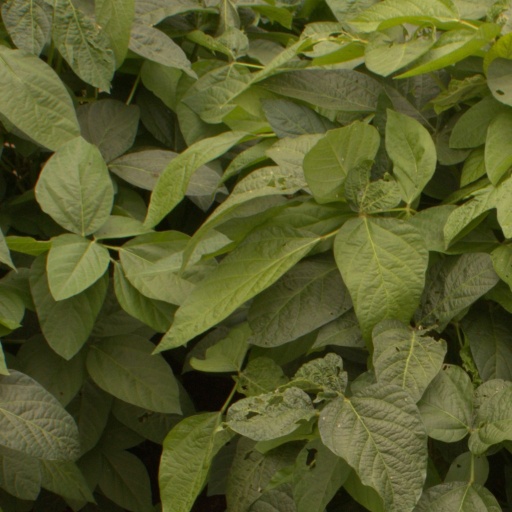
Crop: soybean